Friedrich Hölderlin

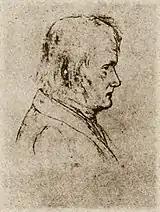
Sketch of Hölderlin by Luise Keller, 1842

Johann Christian Friedrich Hölderlin was born on 20 March 1770 in Lauffen am Neckar, then a part of the Duchy of Württemberg. He was the first child of Johanna Christiana Heyn (1748—1828) and Heinrich Friedrich Hölderlin (1736—1772). His father, the manager of a church estate, died when he was two years old, and Friedrich and his sister, Heinrike, were brought up by their mother.